Acadian culture

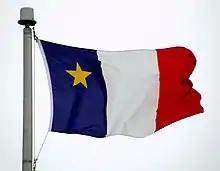
Acadian flag.

The flag of Acadia, or the Starred Tricolor, was first proposed by Father Marcel-François Richard on August 15, 1884, during the second held in Miscouche, Prince Edward Island. The flag was formally adopted the following day. The flag consist of the French flag with a golden star, or "Stella Maris", in the blue section. The star represents the Virgin Mary, and its color is associated with the papacy, signifying the attachment of the Acadians to the Catholic religion and the importance of the Church in the history of Acadia. The original flag, embroidered by Marie Babineau, is preserved at the Acadian Museum of the University of Moncton. Currently, the flag is the most widely recognized symbol of Acadia.